Disability in the arts

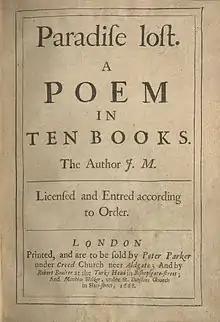
The title page of the first edition of "Paradise Lost", 1668. John Milton, who was blind, composed the epic poem by dictating it to assistants who transcribed it for publication.

Oral literature, the oldest form of literature, can be enjoyed by anyone, including the deaf or hearing-impaired (depending upon their ability to lip-read), and impaired verbal ability is the only impediment to storytelling. Homer, the ancient Greek author of the verse epics the "Odyssey" and the "Iliad", is believed to have been blind. This disability was no barrier to the challenge of composing, and reciting for others, his classic creations, which contain over 15,000 lines ("Iliad") and 12,000 lines ("Odyssey"). The "Iliad" itself is divided into 24 "books" that each take around one hour to recite. The tradition of oral storytelling, and the greater ease with which verse stories are memorized and retold, helped John Milton compose the 17th-century epic English poem "Paradise Lost". Milton gradually lost most of his eyesight and dictated "Paradise Lost" to willing assistants who wrote it down for publication (a process called Amanuensis).